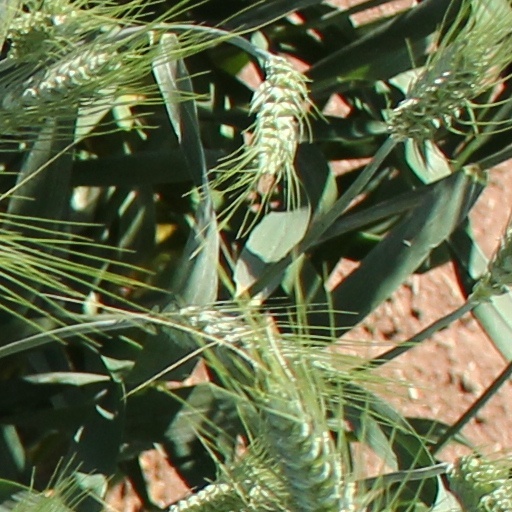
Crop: wheat